Enzo Mirigliani

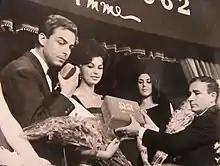
Enzo Mirigliani at right in Miss Italia 1962, with Raffaella De Carolis and presenter Daniele Piombi

Enzo Mirigliani (22 April 1917 – 26 September 2011) was an Italian television personality and the head of the Miss Italia beauty pageant for over 50 years.